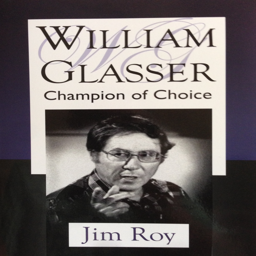
i can now sell for lower than amazon .